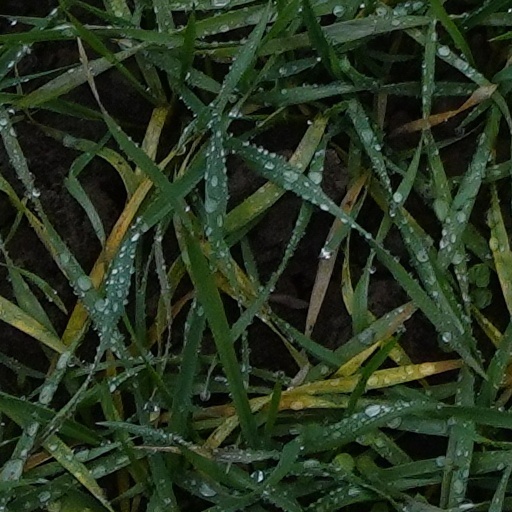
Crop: wheat